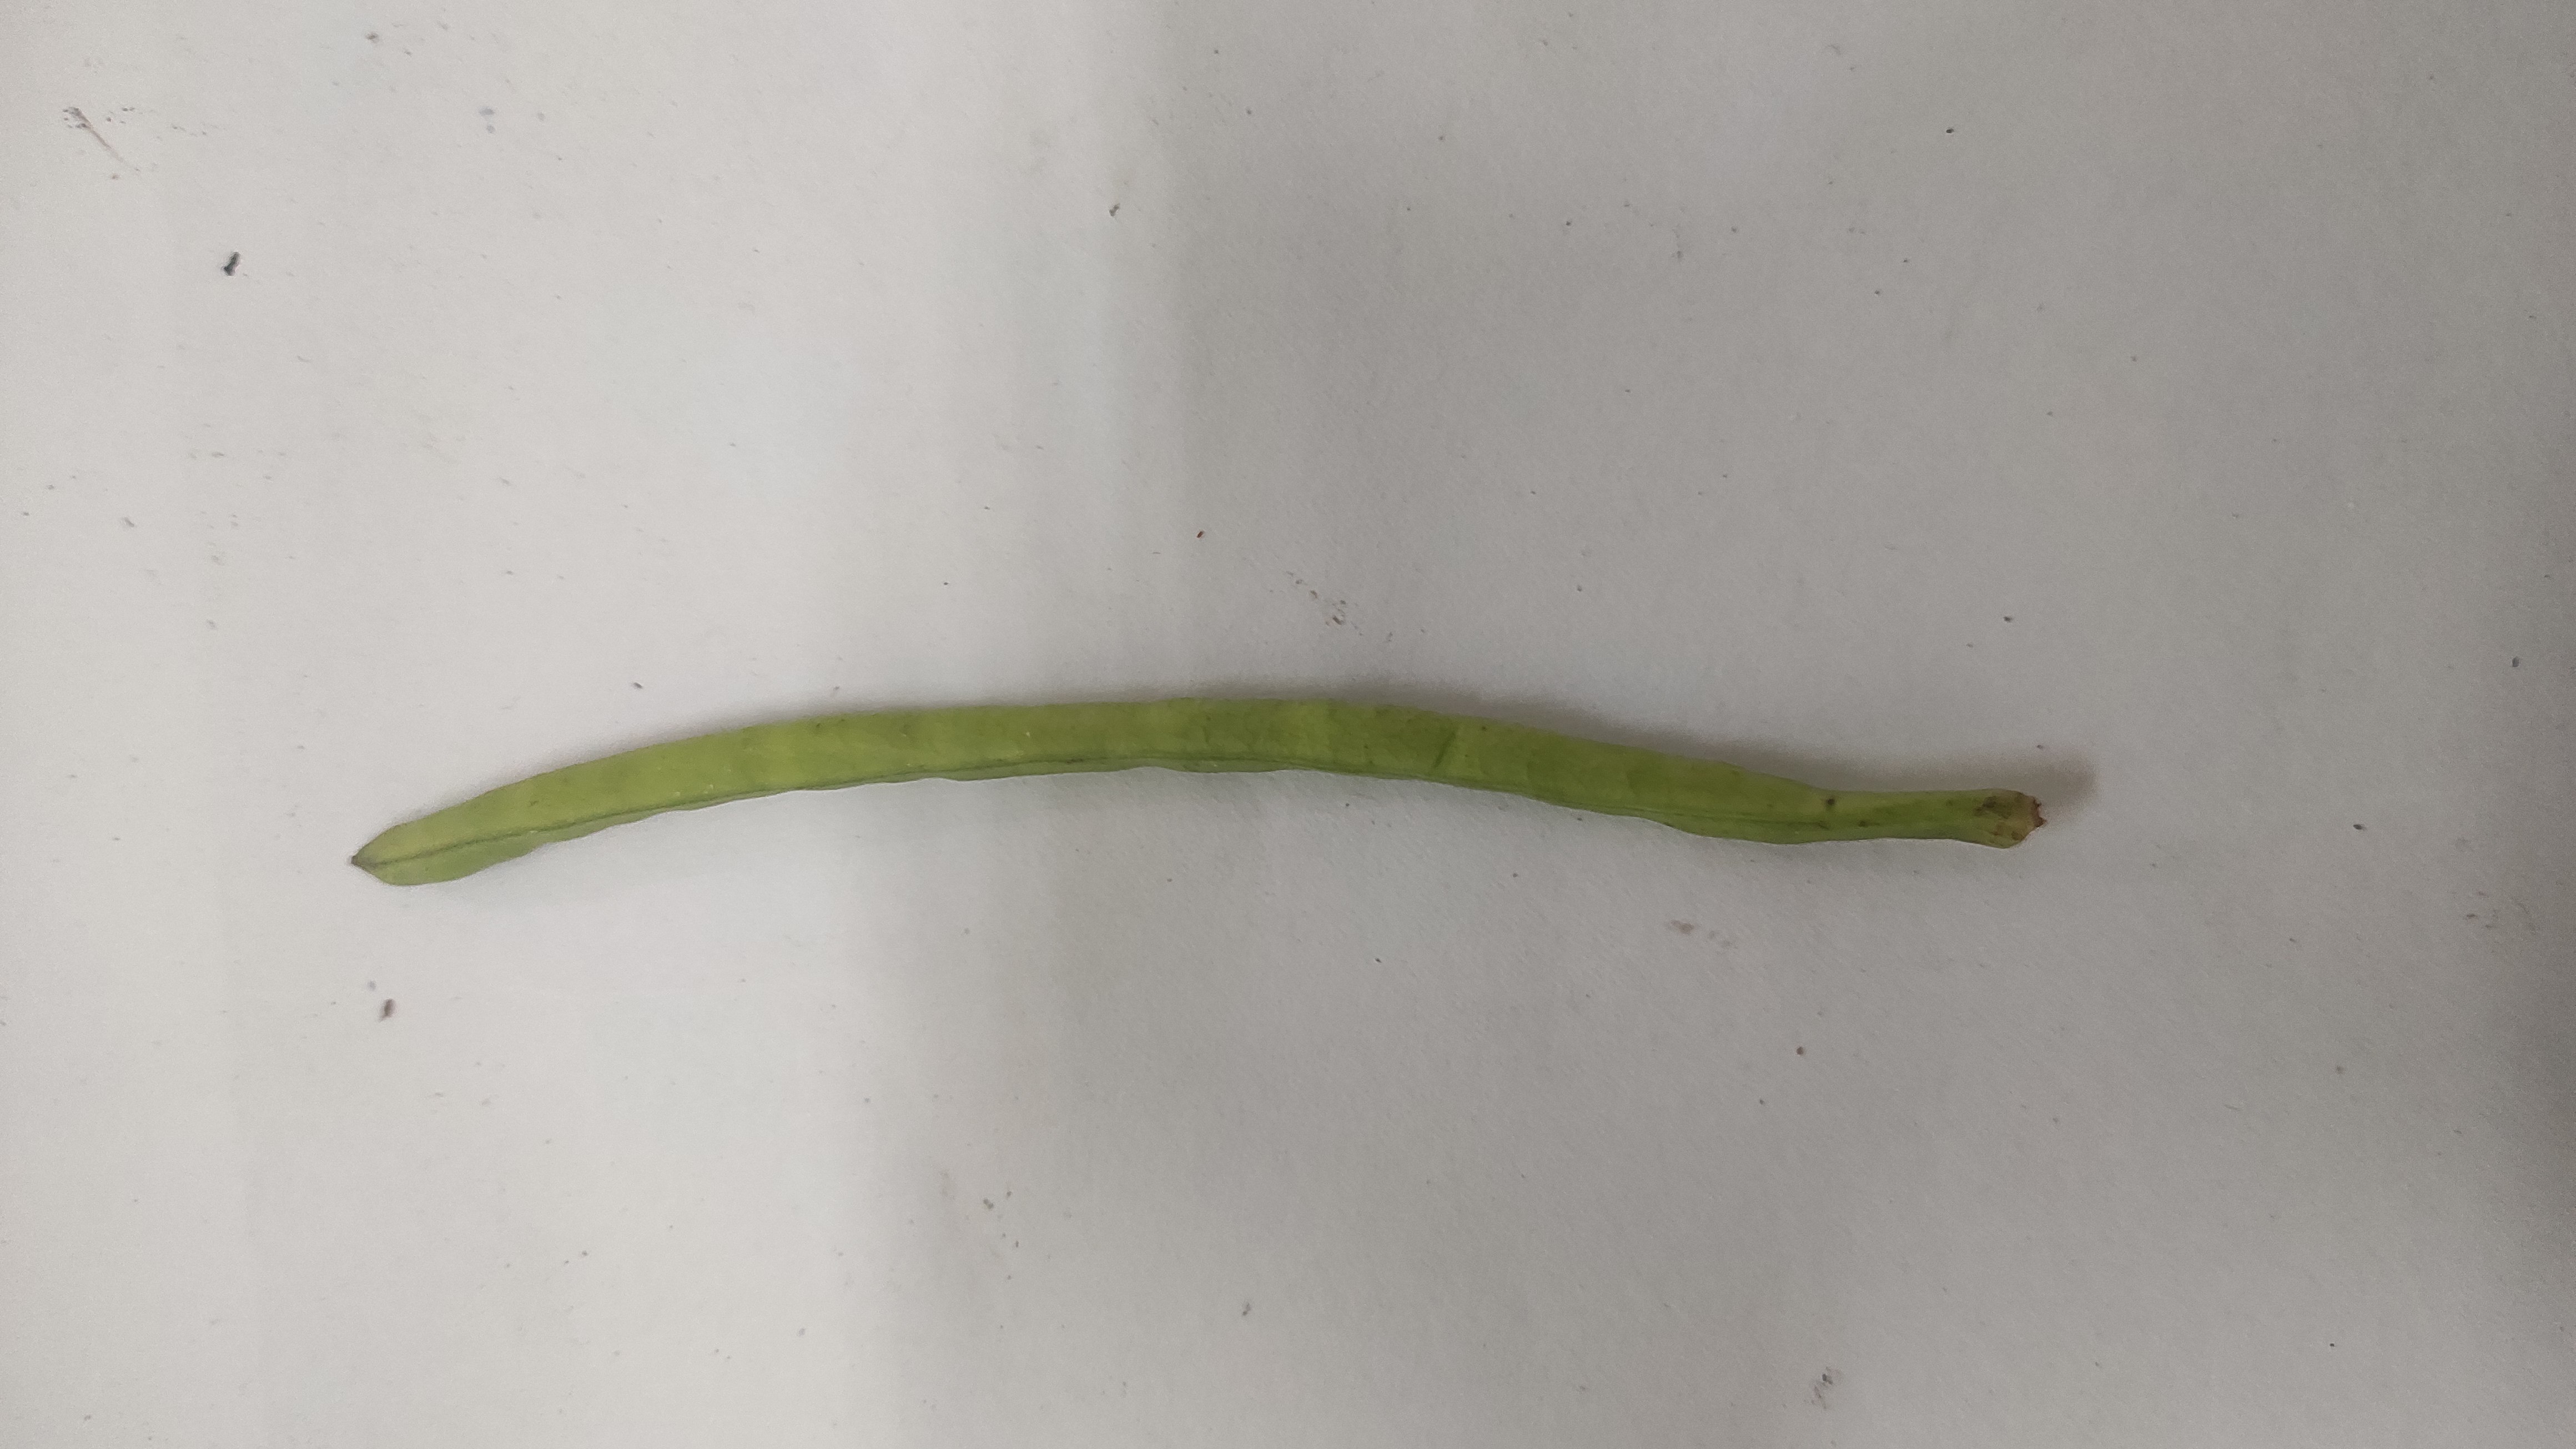
Crop: Cowpea
Condition: Fresh